Mataram Sultanate

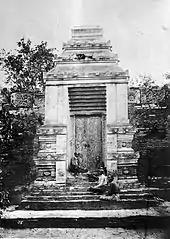
Kota Gede, the former capital of the Mataram Sultanate, founded in 1582 by Sutawijaya (Panembahan Senapati).

According to Javanese records, the kings of Mataram were descended from one Ki Ageng Sela (Sela is a village near the present-day Demak). In the 1570s, one of Ki Ageng Sela's descendants, "Kyai" Gedhe Pamanahan was awarded rule of the land of Mataram by the King of Pajang, Sultan Hadiwijaya, as the reward for his service of defeating Arya Panangsang, Hadiwijaya's enemy. Pajang was located near the current site of Surakarta, and Mataram was originally a vassal of Pajang. Pamanahan was often referred to as Kyai Gedhe Mataram. A "kyai" is a Muslim cleric who is well educated and tend to be well-respected.